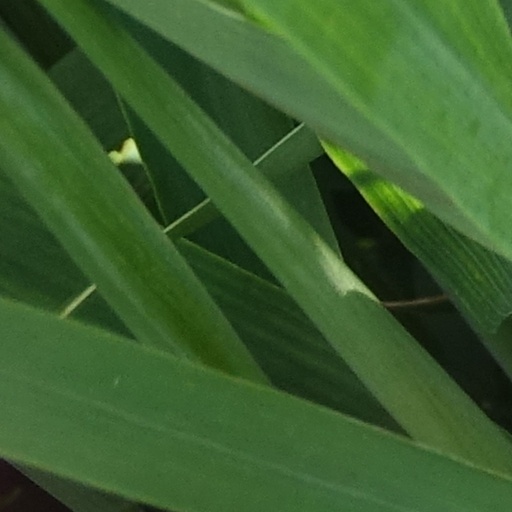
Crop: wheat